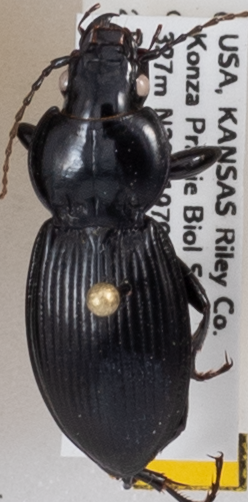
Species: Cyclotrachelus sodalis colossus
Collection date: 2020-07-01
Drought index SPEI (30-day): -0.674
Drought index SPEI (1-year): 0.786
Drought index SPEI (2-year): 1.85